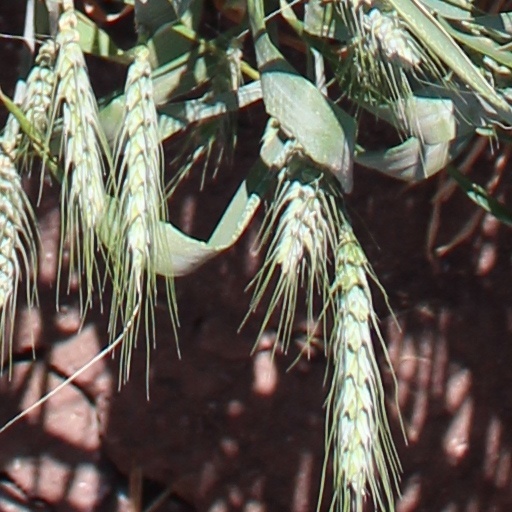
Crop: wheat